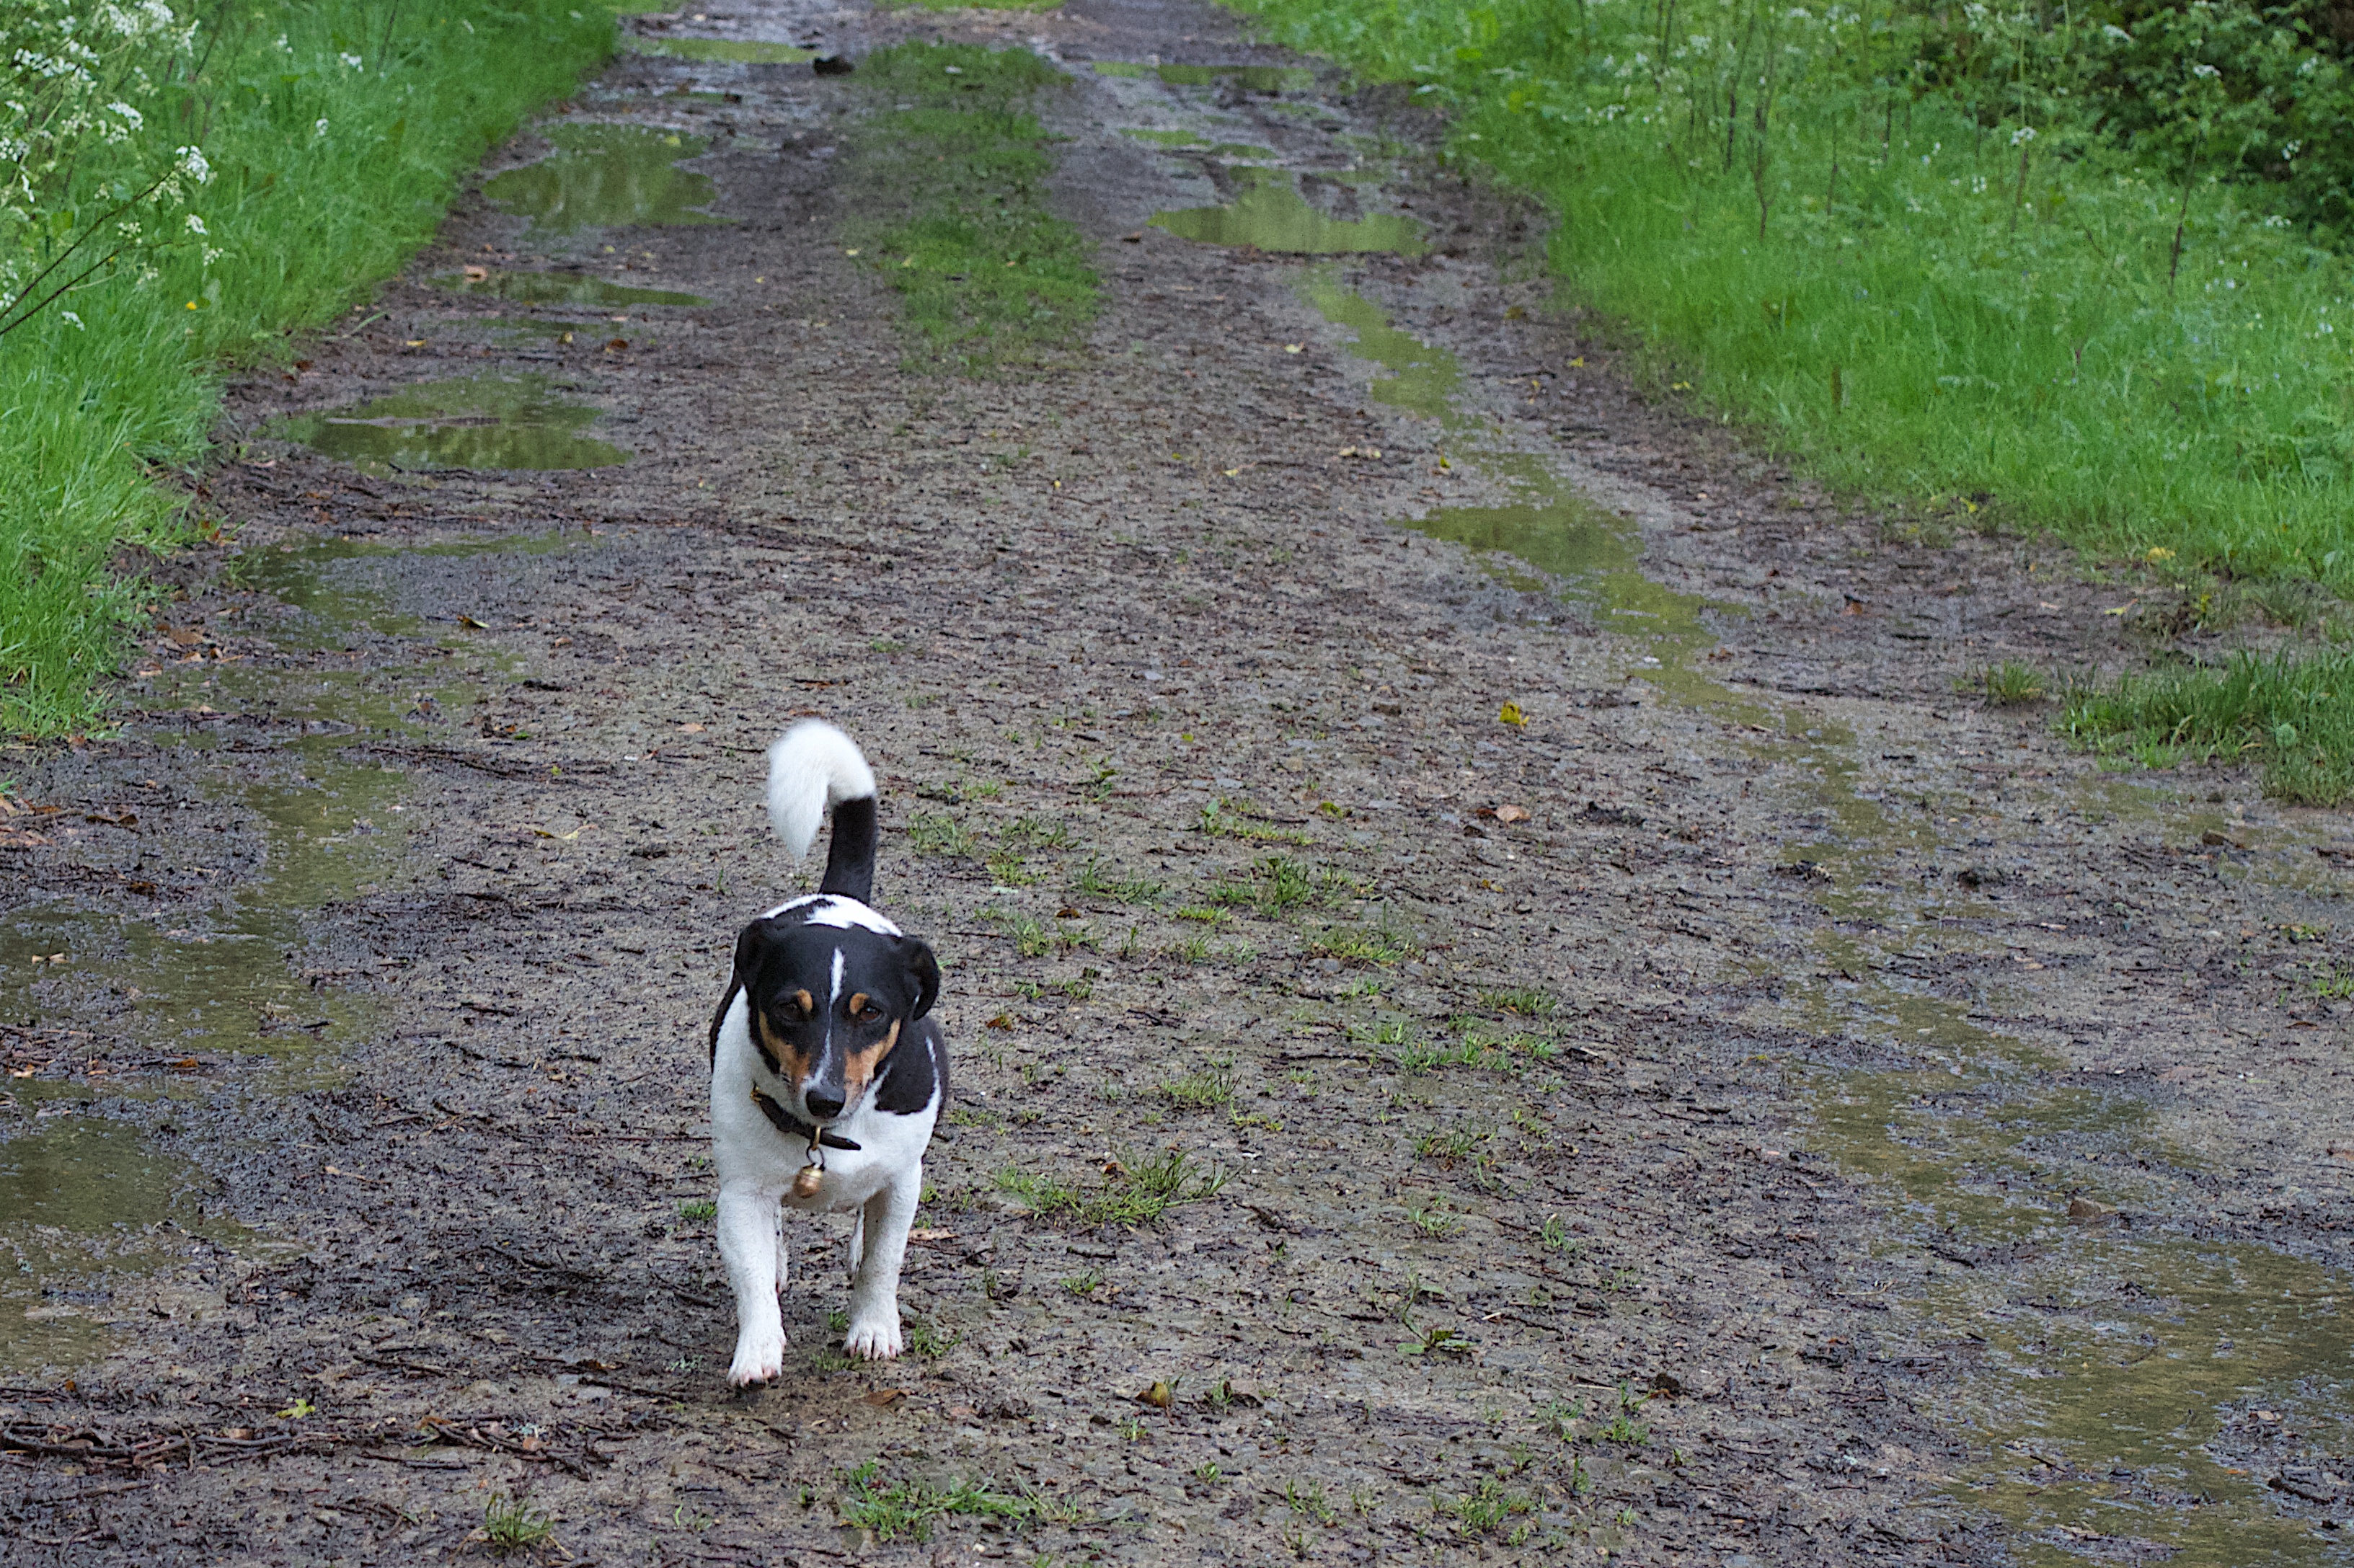
dog, mammal, dog like mammal